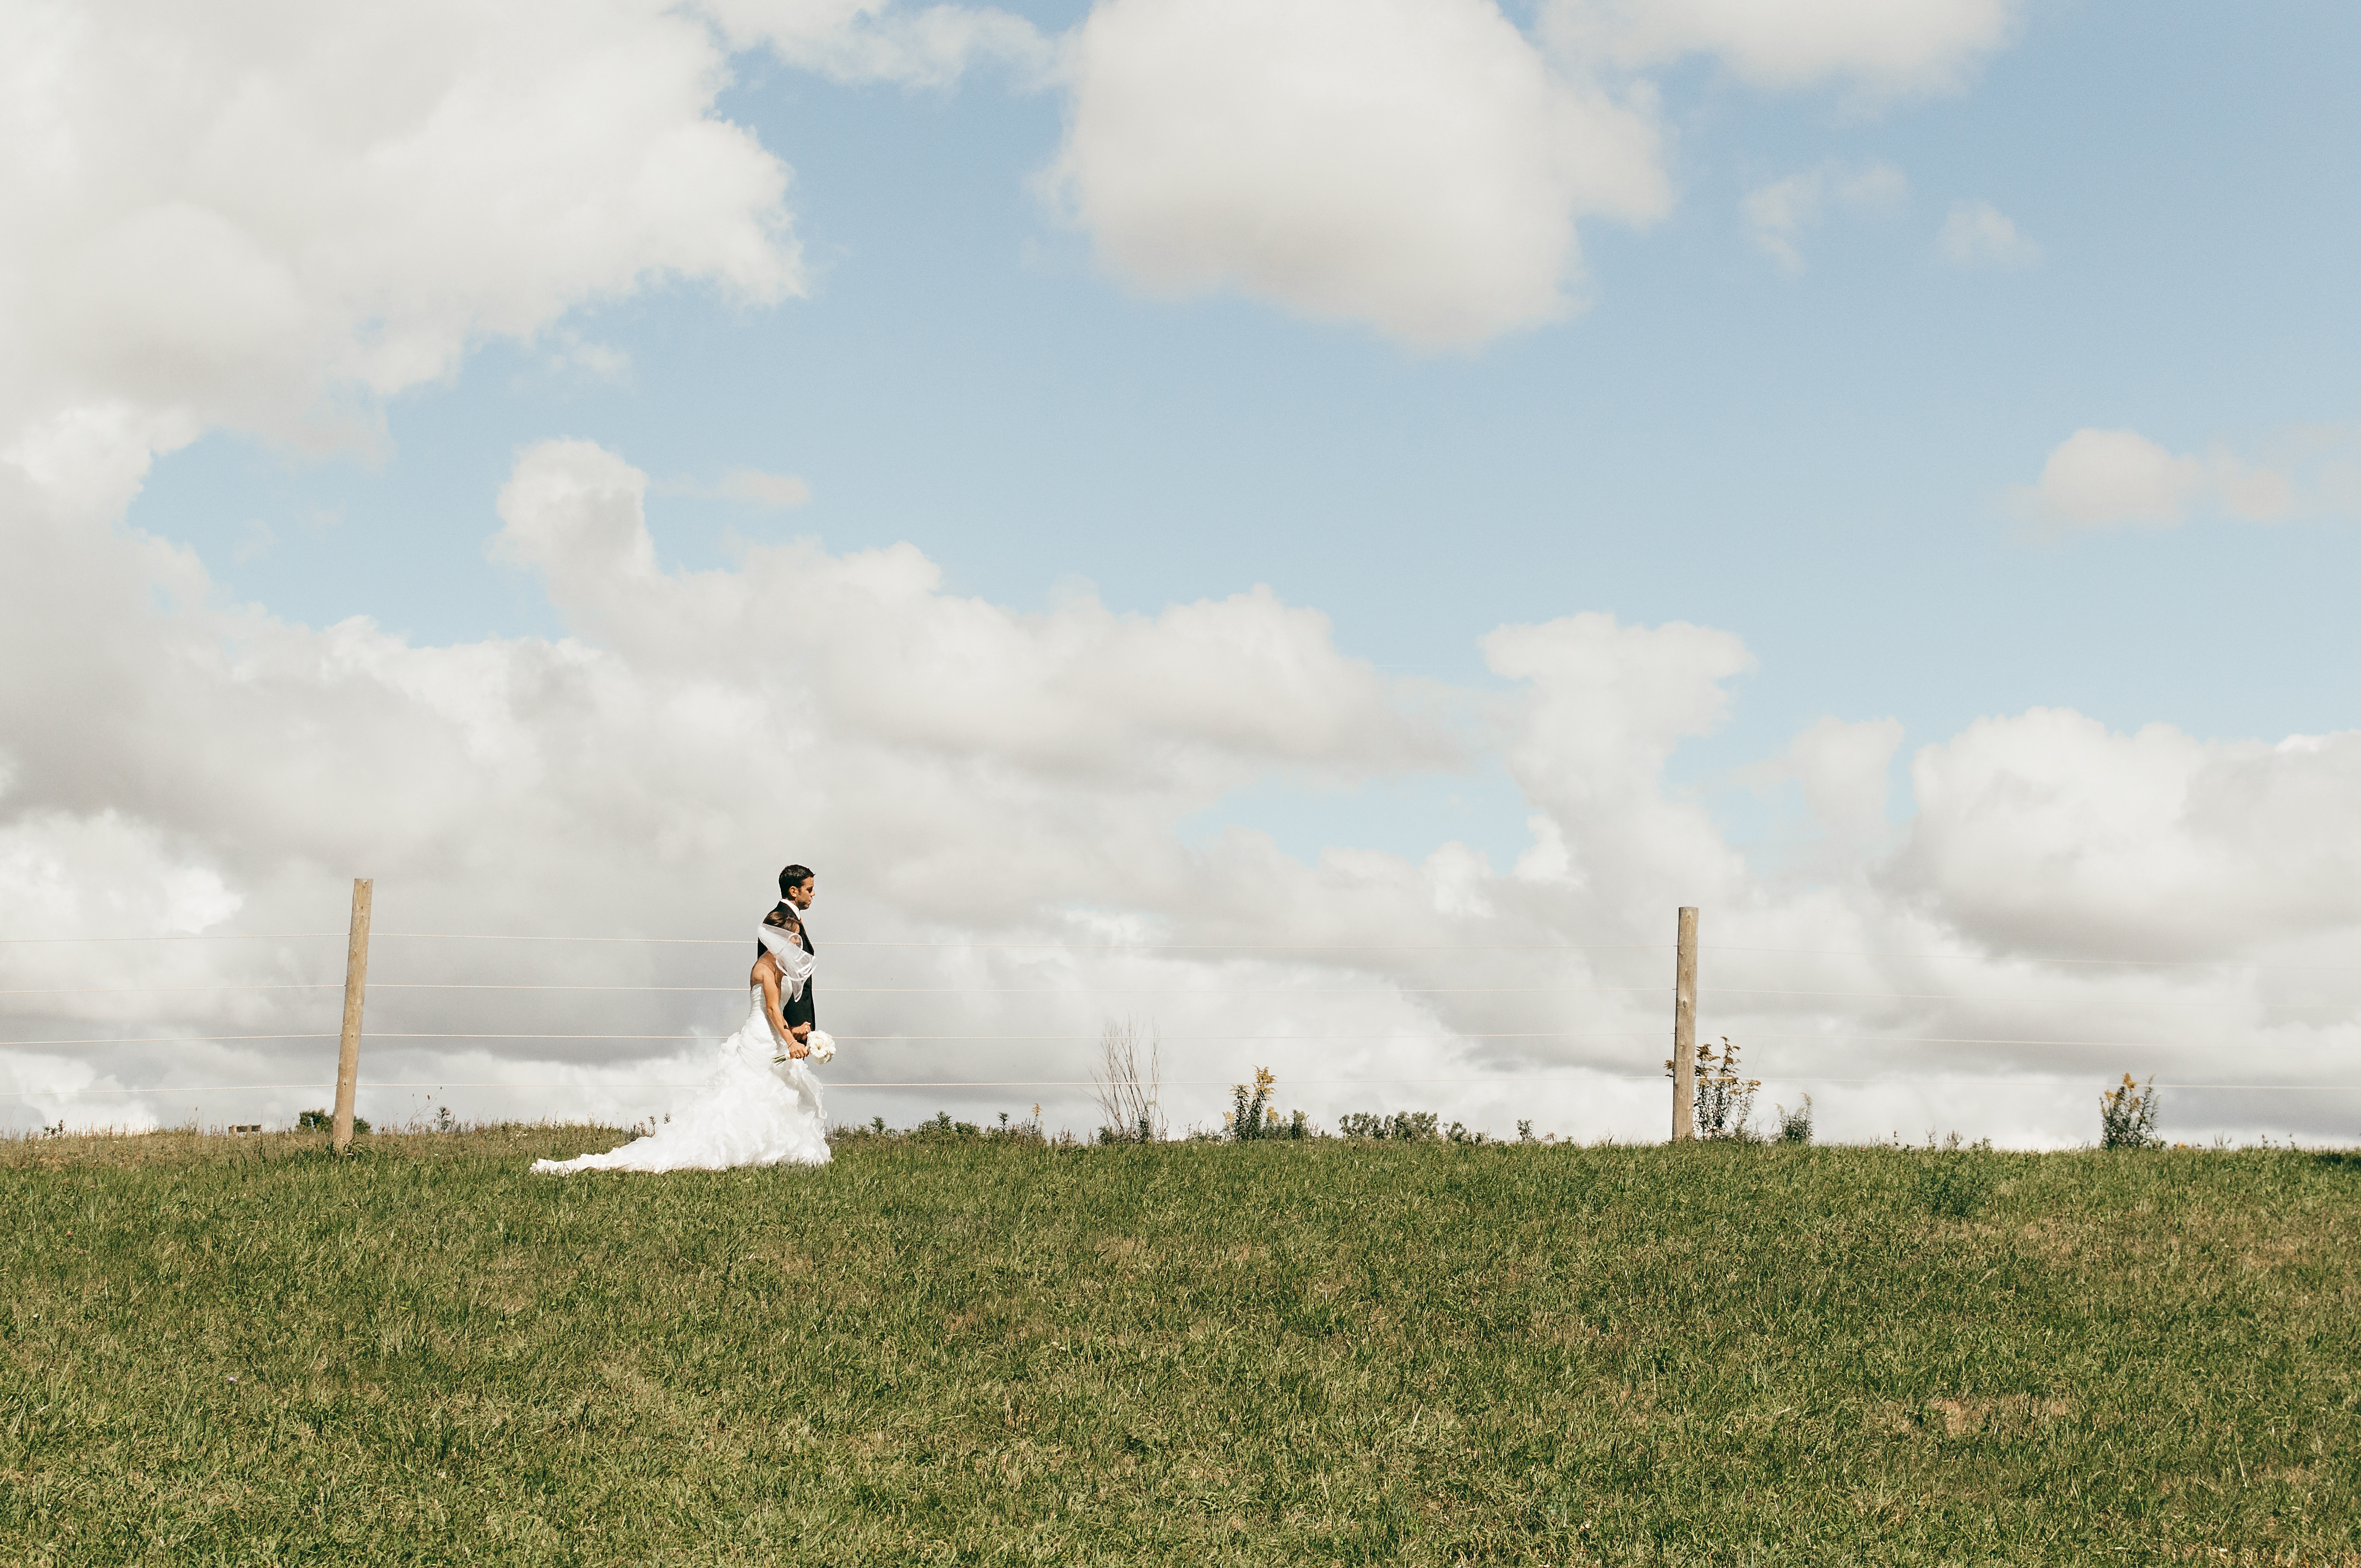
sea, nature, grass, horizon, walking, cloud, sky, field, meadow, prairie, morning, hill, wind, tower, couple, agriculture, bride, groom, plain, grassland, habitat, rural area, atmosphere of earth